Pineios (Thessaly)

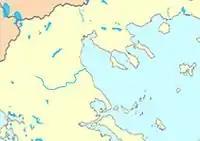

The Pineios (referred to in Latin sources as Peneus) is a river in Thessaly, Greece. The river is named after the god Peneus. During the later Middle Ages, it was also known as the Salamvrias or Salavrias (Σαλα[μ]βριάς).